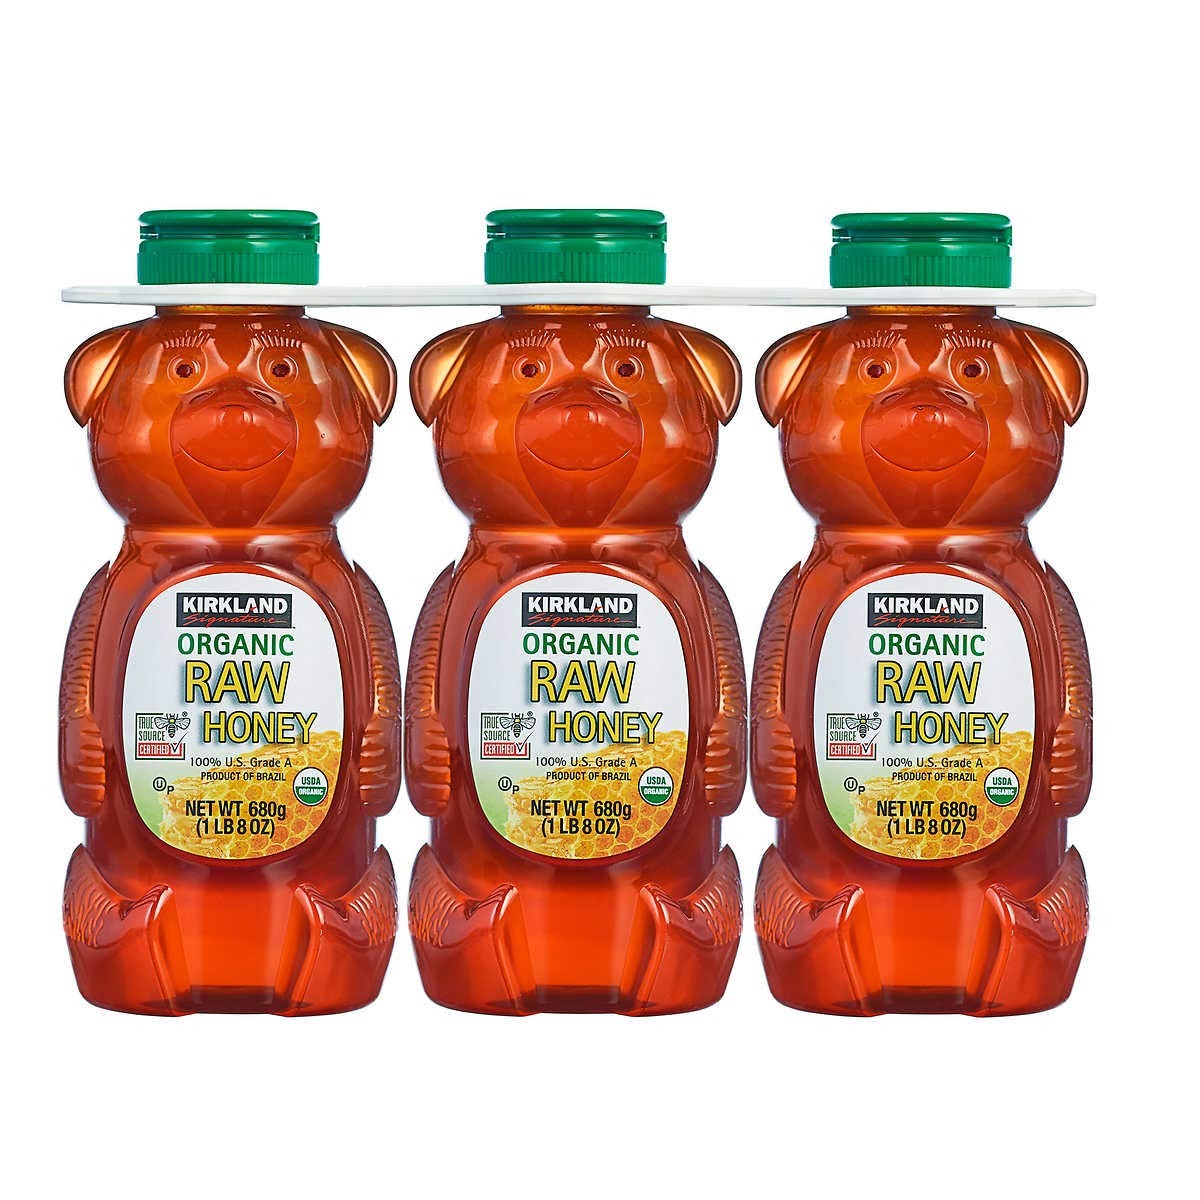
Item Name: Kirkland Signature Organic Raw Honey, 24 oz, 3-count
Bullet Point 1: Honey Bear Plastic Jar
Bullet Point 2: 100% Grade A
Bullet Point 3: USDA Organic
Bullet Point 4: 72 oz. Total Net Weight
Product Description: Organic Honey
Value: 24.0
Unit: Ounce

Price: 14.99